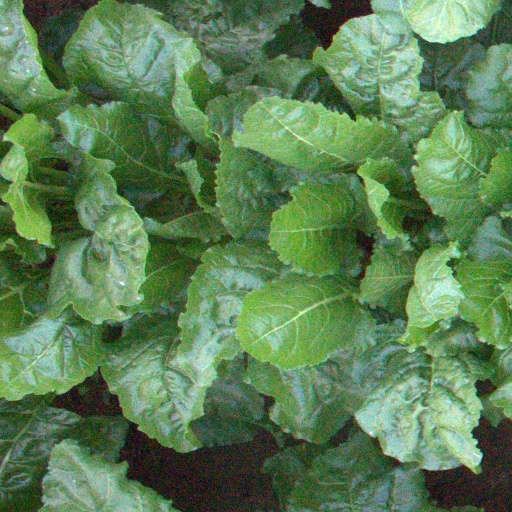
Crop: sugar beet